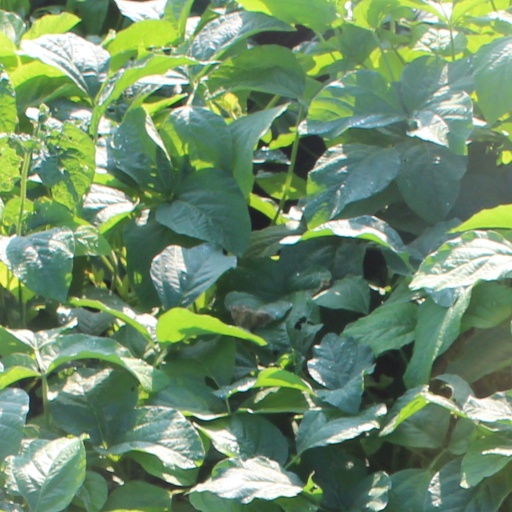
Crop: soybean